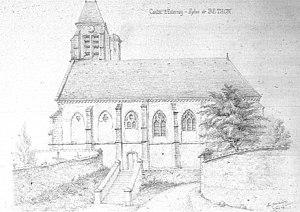
vue de l'église à Bethon.
L'église de Bethon est une église paroissiale construite au XVᵉ siècle dans la Marne.